Jane Dieulafoy

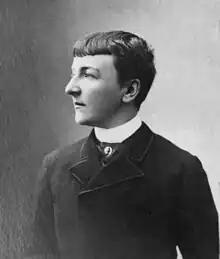
Jane Dieulafoy, ca. 1895

Jane Dieulafoy (29 June 1851 – 25 May 1916) was a French archaeologist, explorer, novelist, feminist and journalist. She was the wife of Marcel-Auguste Dieulafoy. She and her husband excavated the Ancient Persian city of Susa and made various discoveries some of which are displayed in the Louvre museum.